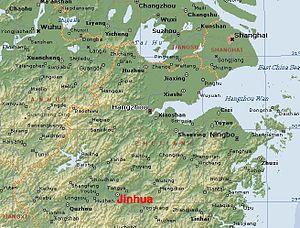
Le Zhejiang est une province côtière chinoise située au sud de Shanghai. Son territoire d'une superficie de 104 208 km² est peuplé de 56,2 millions habitants en 2018 dont 68,9 % de citadins. Sur un territoire dont la surface représente 1,1% de la superficie du territoire du pays et avec une population qui constitue 4,1% de la population totale, le Zhejiang pèse 6,4% du PIB national, à 5 619,7 milliards de yuans.